Apigee

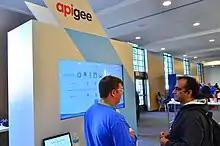
Apigee at Google Cloud conference

Apigee Corp. was an API management and predictive analytics software provider before its merger into Google Cloud. It was founded in 2004 as Sonoa Systems before being rebranded as Apigee in 2010. Apigee was acquired by Google in a deal worth $625 million in 2016.